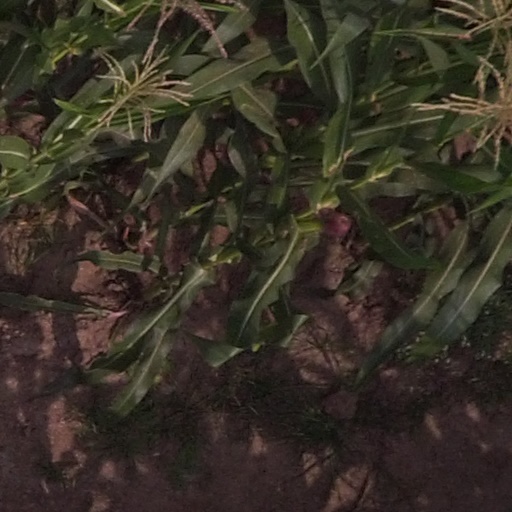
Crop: maize; corn